Dunnet Head

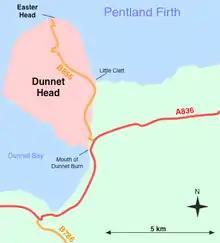
Sketch map of the peninsula

Dunnet Head is a peninsula on the northern coast of Caithness, Scotland, west of John o' Groats. It terminates at Easter Head, the northernmost point on the island of Great Britain.